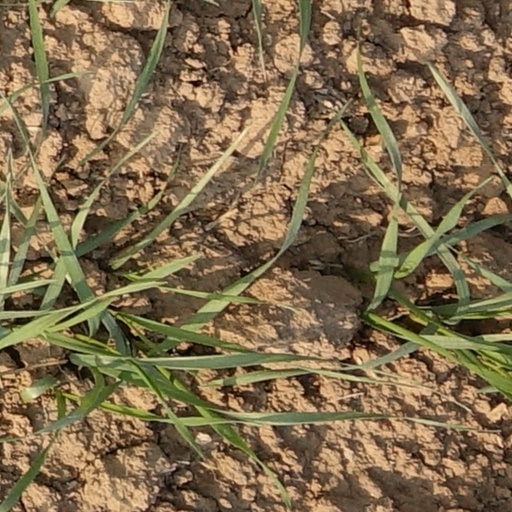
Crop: wheat